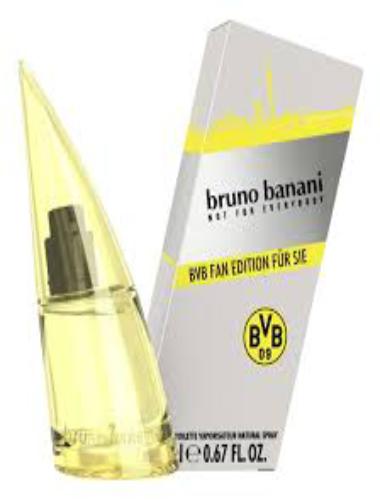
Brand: Bruno Banani
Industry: Necessities